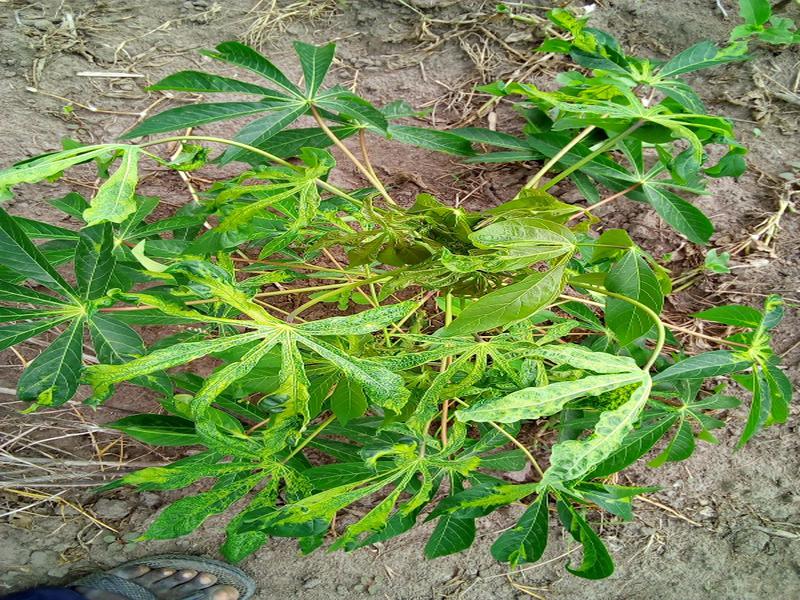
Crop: cassava
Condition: mosaic_disease